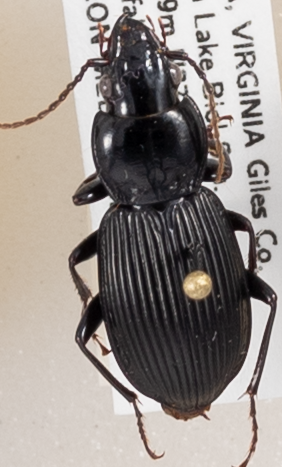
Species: Pterostichus coracinus
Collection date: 2018-07-03
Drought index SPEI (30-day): -0.916
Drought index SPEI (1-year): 0.42
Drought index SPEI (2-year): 0.406